Kalops (cuisine)

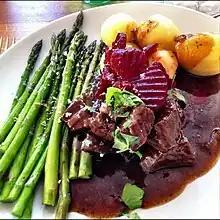
Kalops with boiled potatoes, asparagus and pickled beetroot.

Kalops (swe.) or palapaisti/vatkuli (fin.) is a Swedish and Finnish beef stew that contains beef, onion, allspice, bay leaf, and other spices. It is often served with boiled potatoes and pickled beetroot.